Montreal campaign

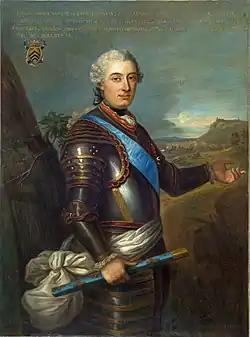
François Gaston de Lévis - military commander of New France

Three forces would set out: Amherst's would advance Eastward from Lake Ontario along the Saint Lawrence River aiming to cut off the retreat of the French army westward to Détroit where it would have to protract the war longer. His force numbered just over 10,000 men of which just under 4,000 were regulars, consisting of men from the 42nd, 44th, 46th and 55th regiments of foot. The rest were provincials and natives. His was not only the longest but also the most difficult and dangerous, owing to the rapids on the Saint Lawrence. William Haviland's force of two battalions of regular infantry and provincials numbering 3,500 men included the 17th, 22nd, 27th, 40th and the 60th regiments of foot as well as Robert Rogers' famed Rangers. They would advance from upper New York through Lake Champlain via the Richelieu River. This prong would likely come up against the fiercest of the French resistance in terms of defences and fortifications along the way. James Murray would lead the third prong of 4,000 men consisting of the 15th, 28th, 35th, 43rd, 47th, 48th, 58th, 60th and the 78th (Highland) regiments of foot. In addition there were Moses Hazen's Rangers and a number of natives who would scout ahead. They would advance from Quebec westwards along the Saint Lawrence and would approach the Island of Montreal from the east. All three would converge on Montreal in a pincer movement before winter set in. In total Amherst had at his disposal some 18,000 men who about 60 percent (fewer than 11,000) were regulars; the remainder included more than 6,500 provincial soldiers, drawn from every colony north of Pennsylvania, and more than 700 Iroquois warriors.